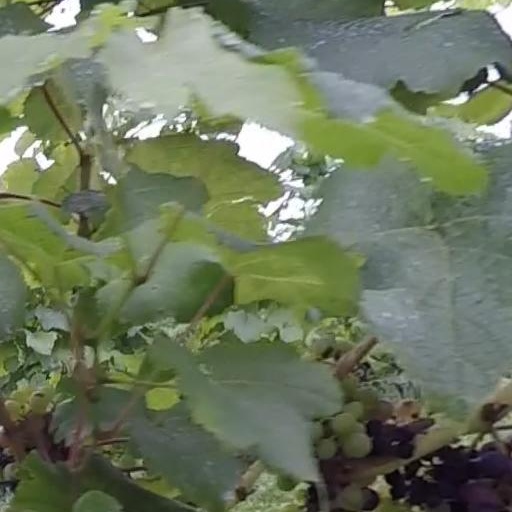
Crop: grape